Münsingen

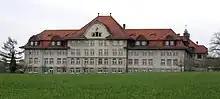
Schwand-Münsingen agricultural school

Educational provision in Münsingen covers all levels from primary school, through middle and secondary schools (Realschule and Sekundarschule), up to senior-level education (Vorgymnasium).